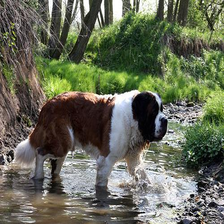
Species: dog
Breed: saint bernard